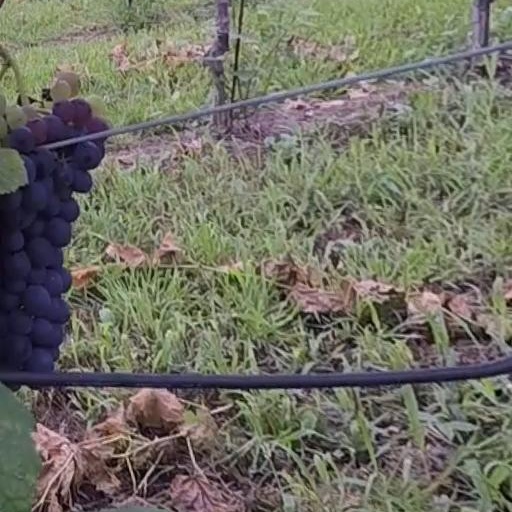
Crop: grape